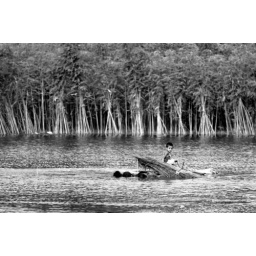
father of this boy is cutting jute by diving under water cause of flood. The boy is the guard.(taken from Kurigram, Bangladesh)